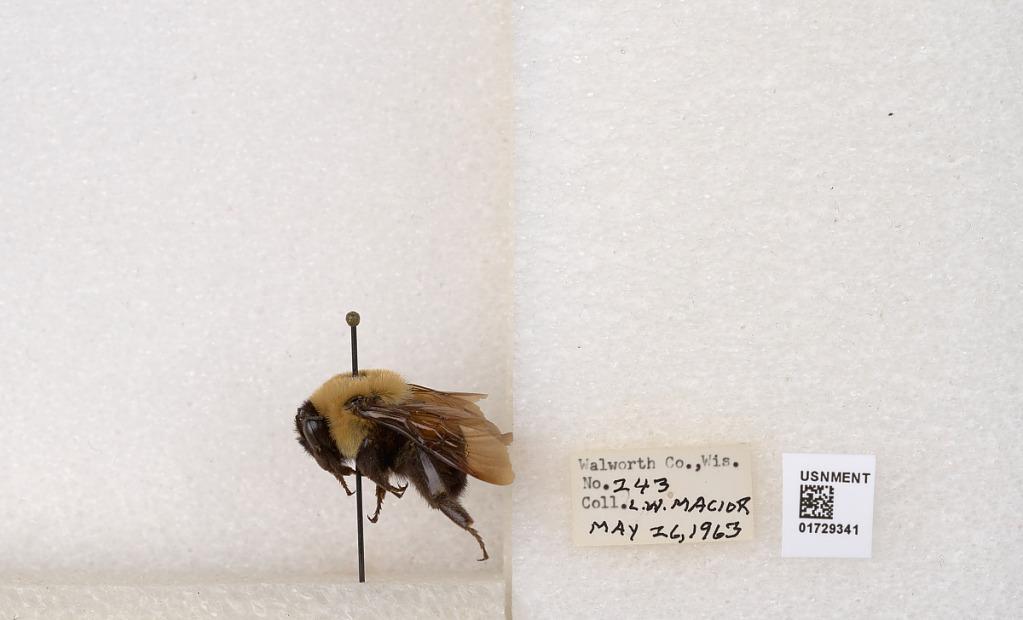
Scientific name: Bombus (Separatobombus) griseocollis (De Geer)
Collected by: L. Macior
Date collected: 1963-5-26
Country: United States
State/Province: Wisconsin
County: Walworth
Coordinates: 42.6685, -88.5419